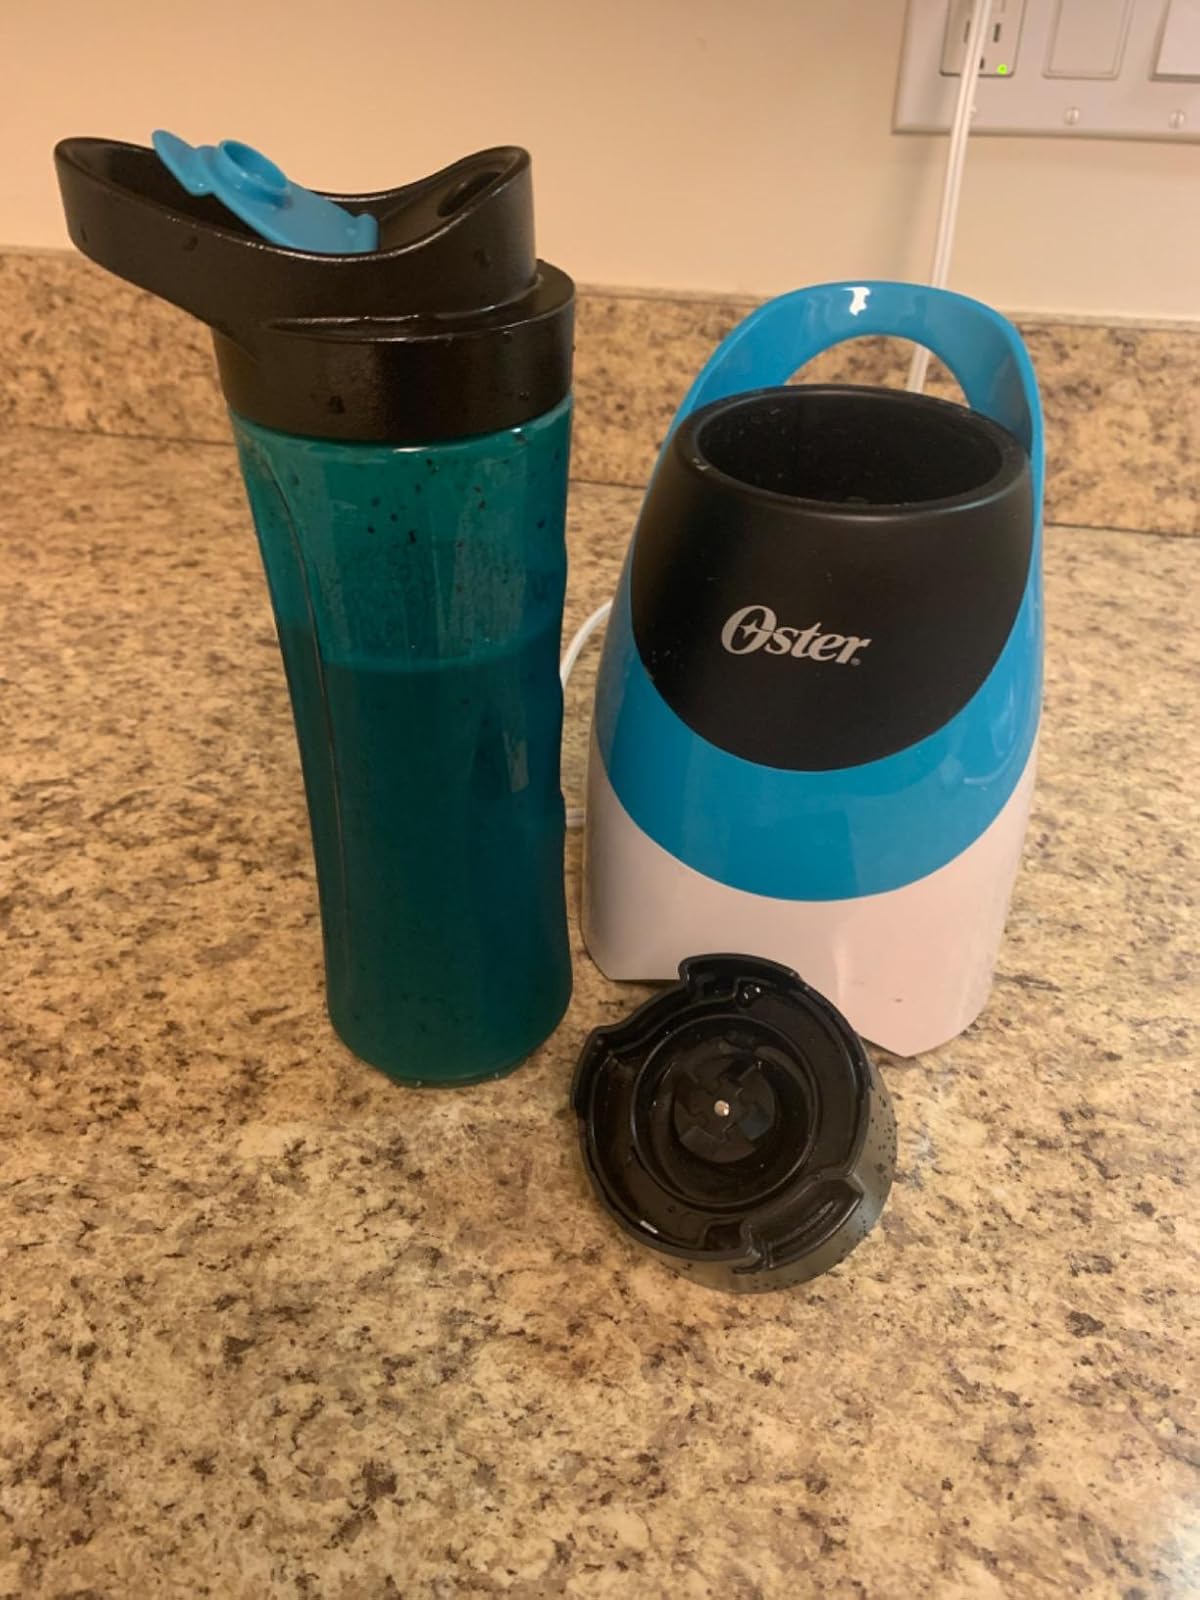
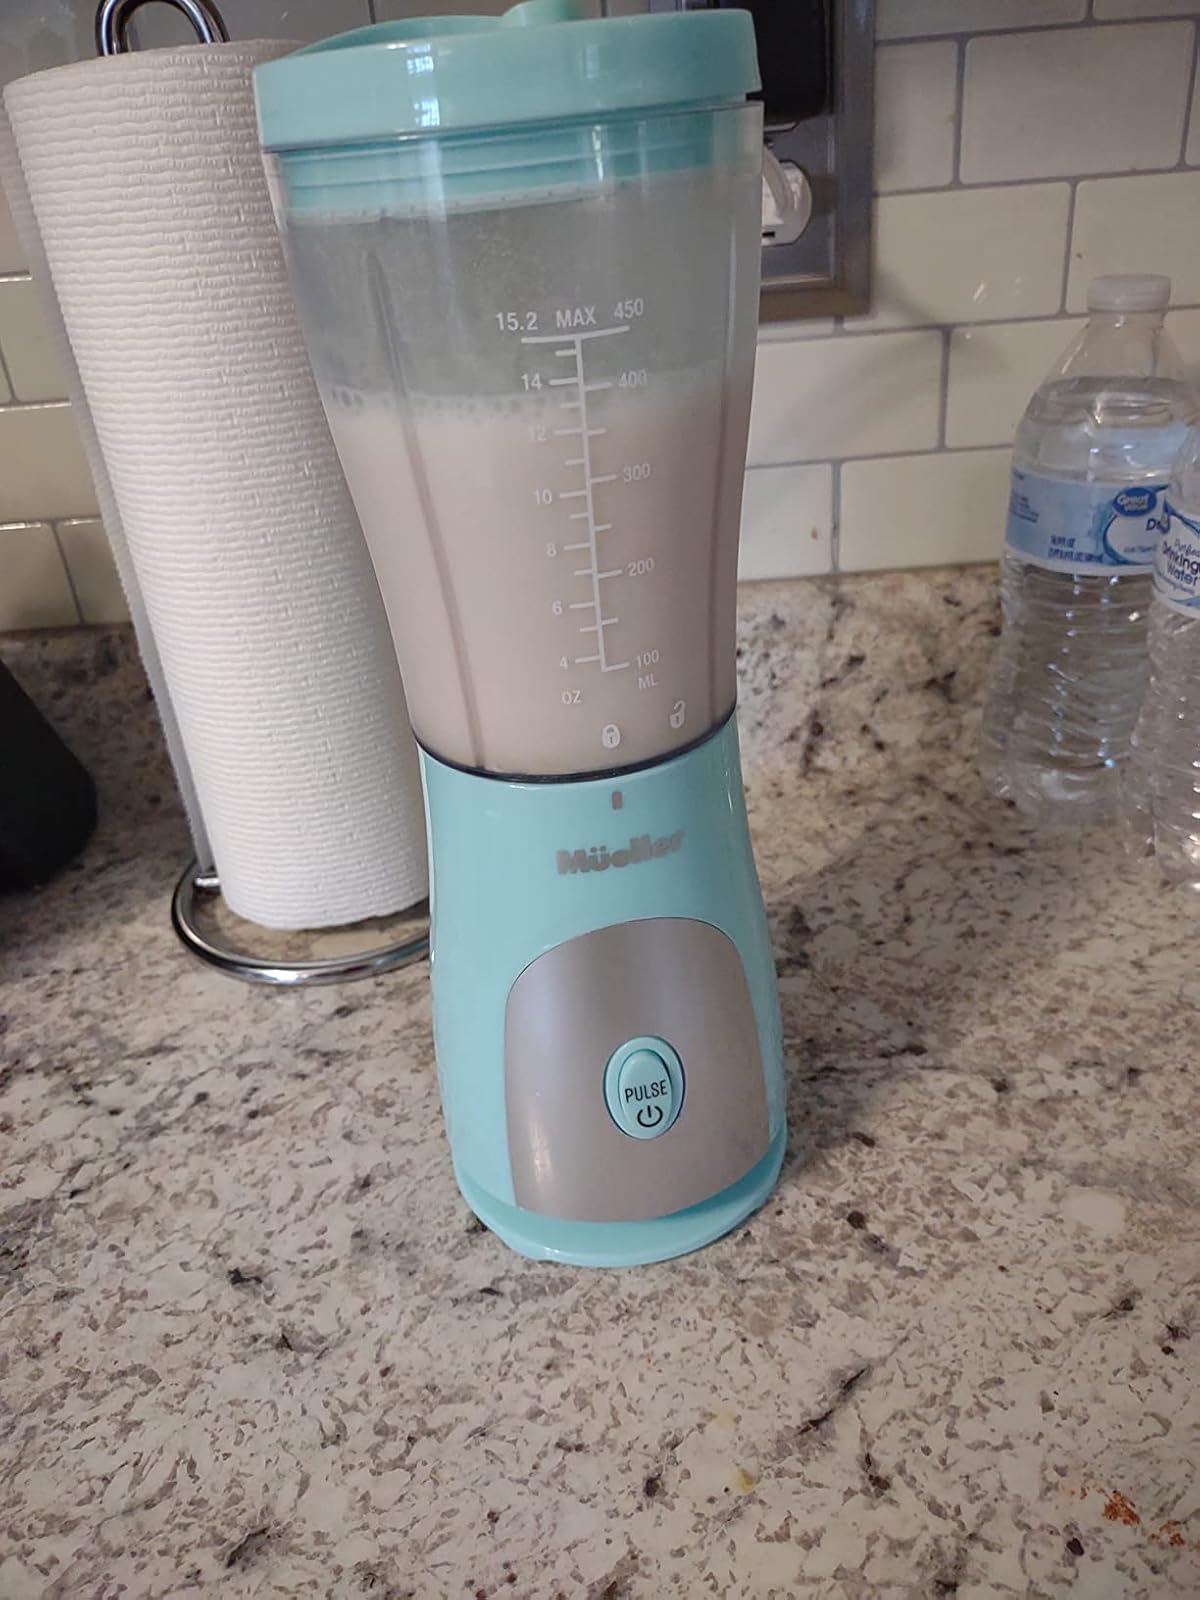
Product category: items_blender
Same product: no